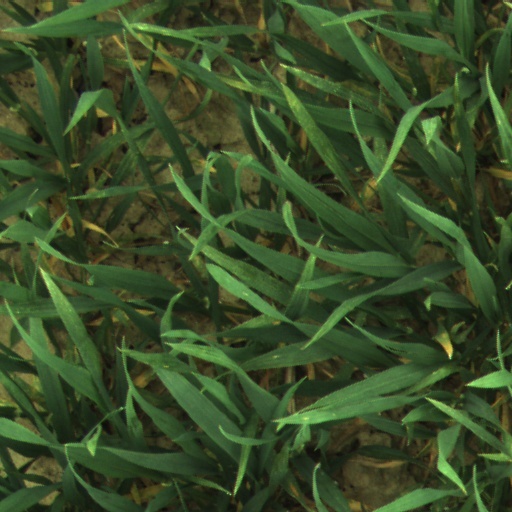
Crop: wheat